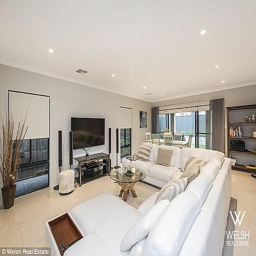
he told domain at the time of listing